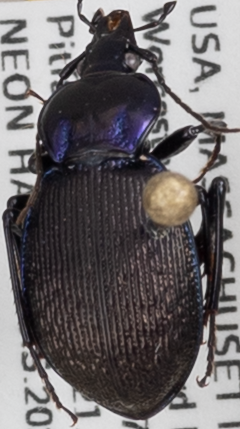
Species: Sphaeroderus stenostomus lecontei
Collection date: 2021-06-09
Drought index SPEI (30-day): -1.28
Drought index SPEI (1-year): -1.45
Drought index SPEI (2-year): -1.45